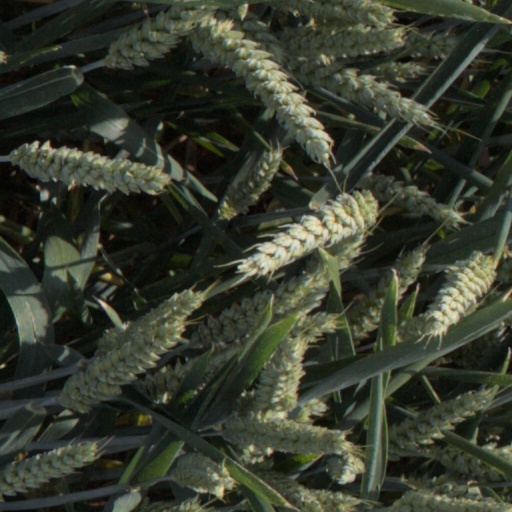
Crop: wheat